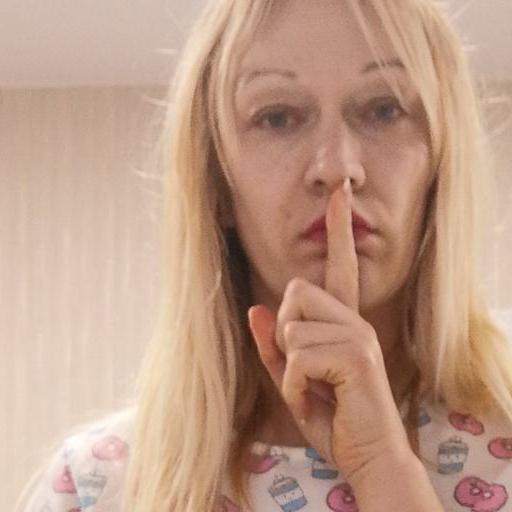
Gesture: mute